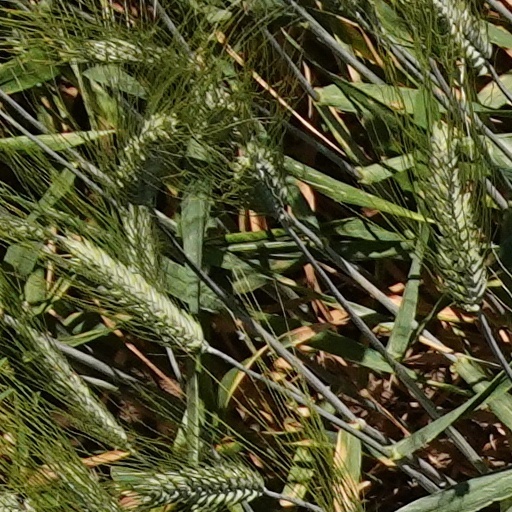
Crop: wheat